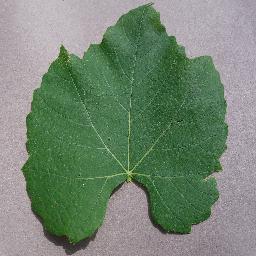
Label: Grape___healthy